The Way (Ariana Grande song)

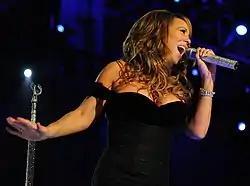
Critics have compared Grande's vocals to that of Mariah Carey ("pictured").

In January 2013, she met with producer Harmony Samuels, at which point he presented her with a demo of the song that featured the vocals of co-writer Jordin Sparks, whom the song was originally intended. The beat he had created for the single, samples Brenda Russell's "A Little Bit of Love" either directly or indirectly, via Big Pun's "Still Not a Player". Grande immediately connected with the sound and asked Mac Miller to feature on the song with her, to which he responded, "Sounds like a hit to me." The song was recorded that same month, and caught the attention of Republic Records VP Charlie Walk when he heard it being played from Republic co-founder Monte Lipman's office. "It was 8:00 one night, and I heard a song coming from Monte's office through my wall. He called me down and I played a video, a DIY of Ariana Grande. We heard the song and I immediately made the decision to set it up [and] put the song out."